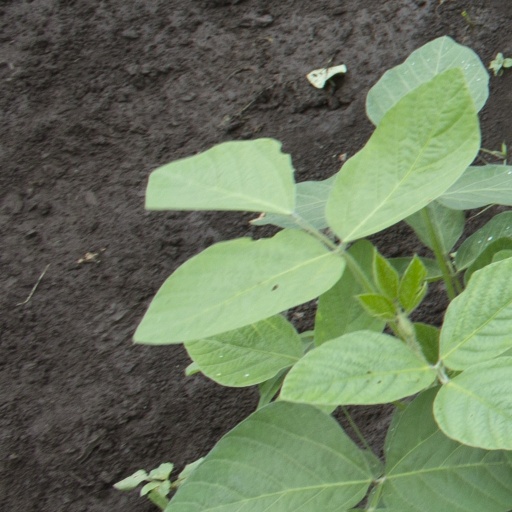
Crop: soybean